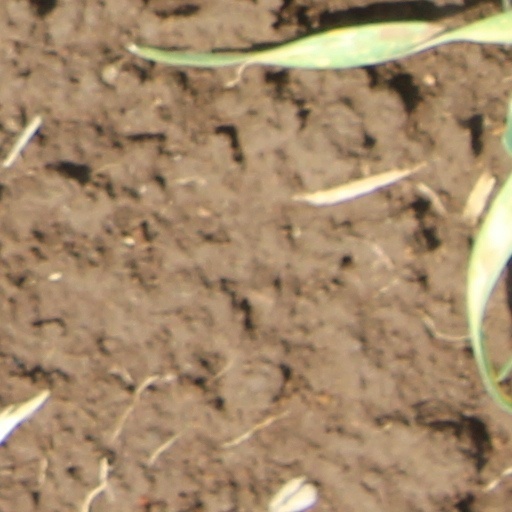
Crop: wheat